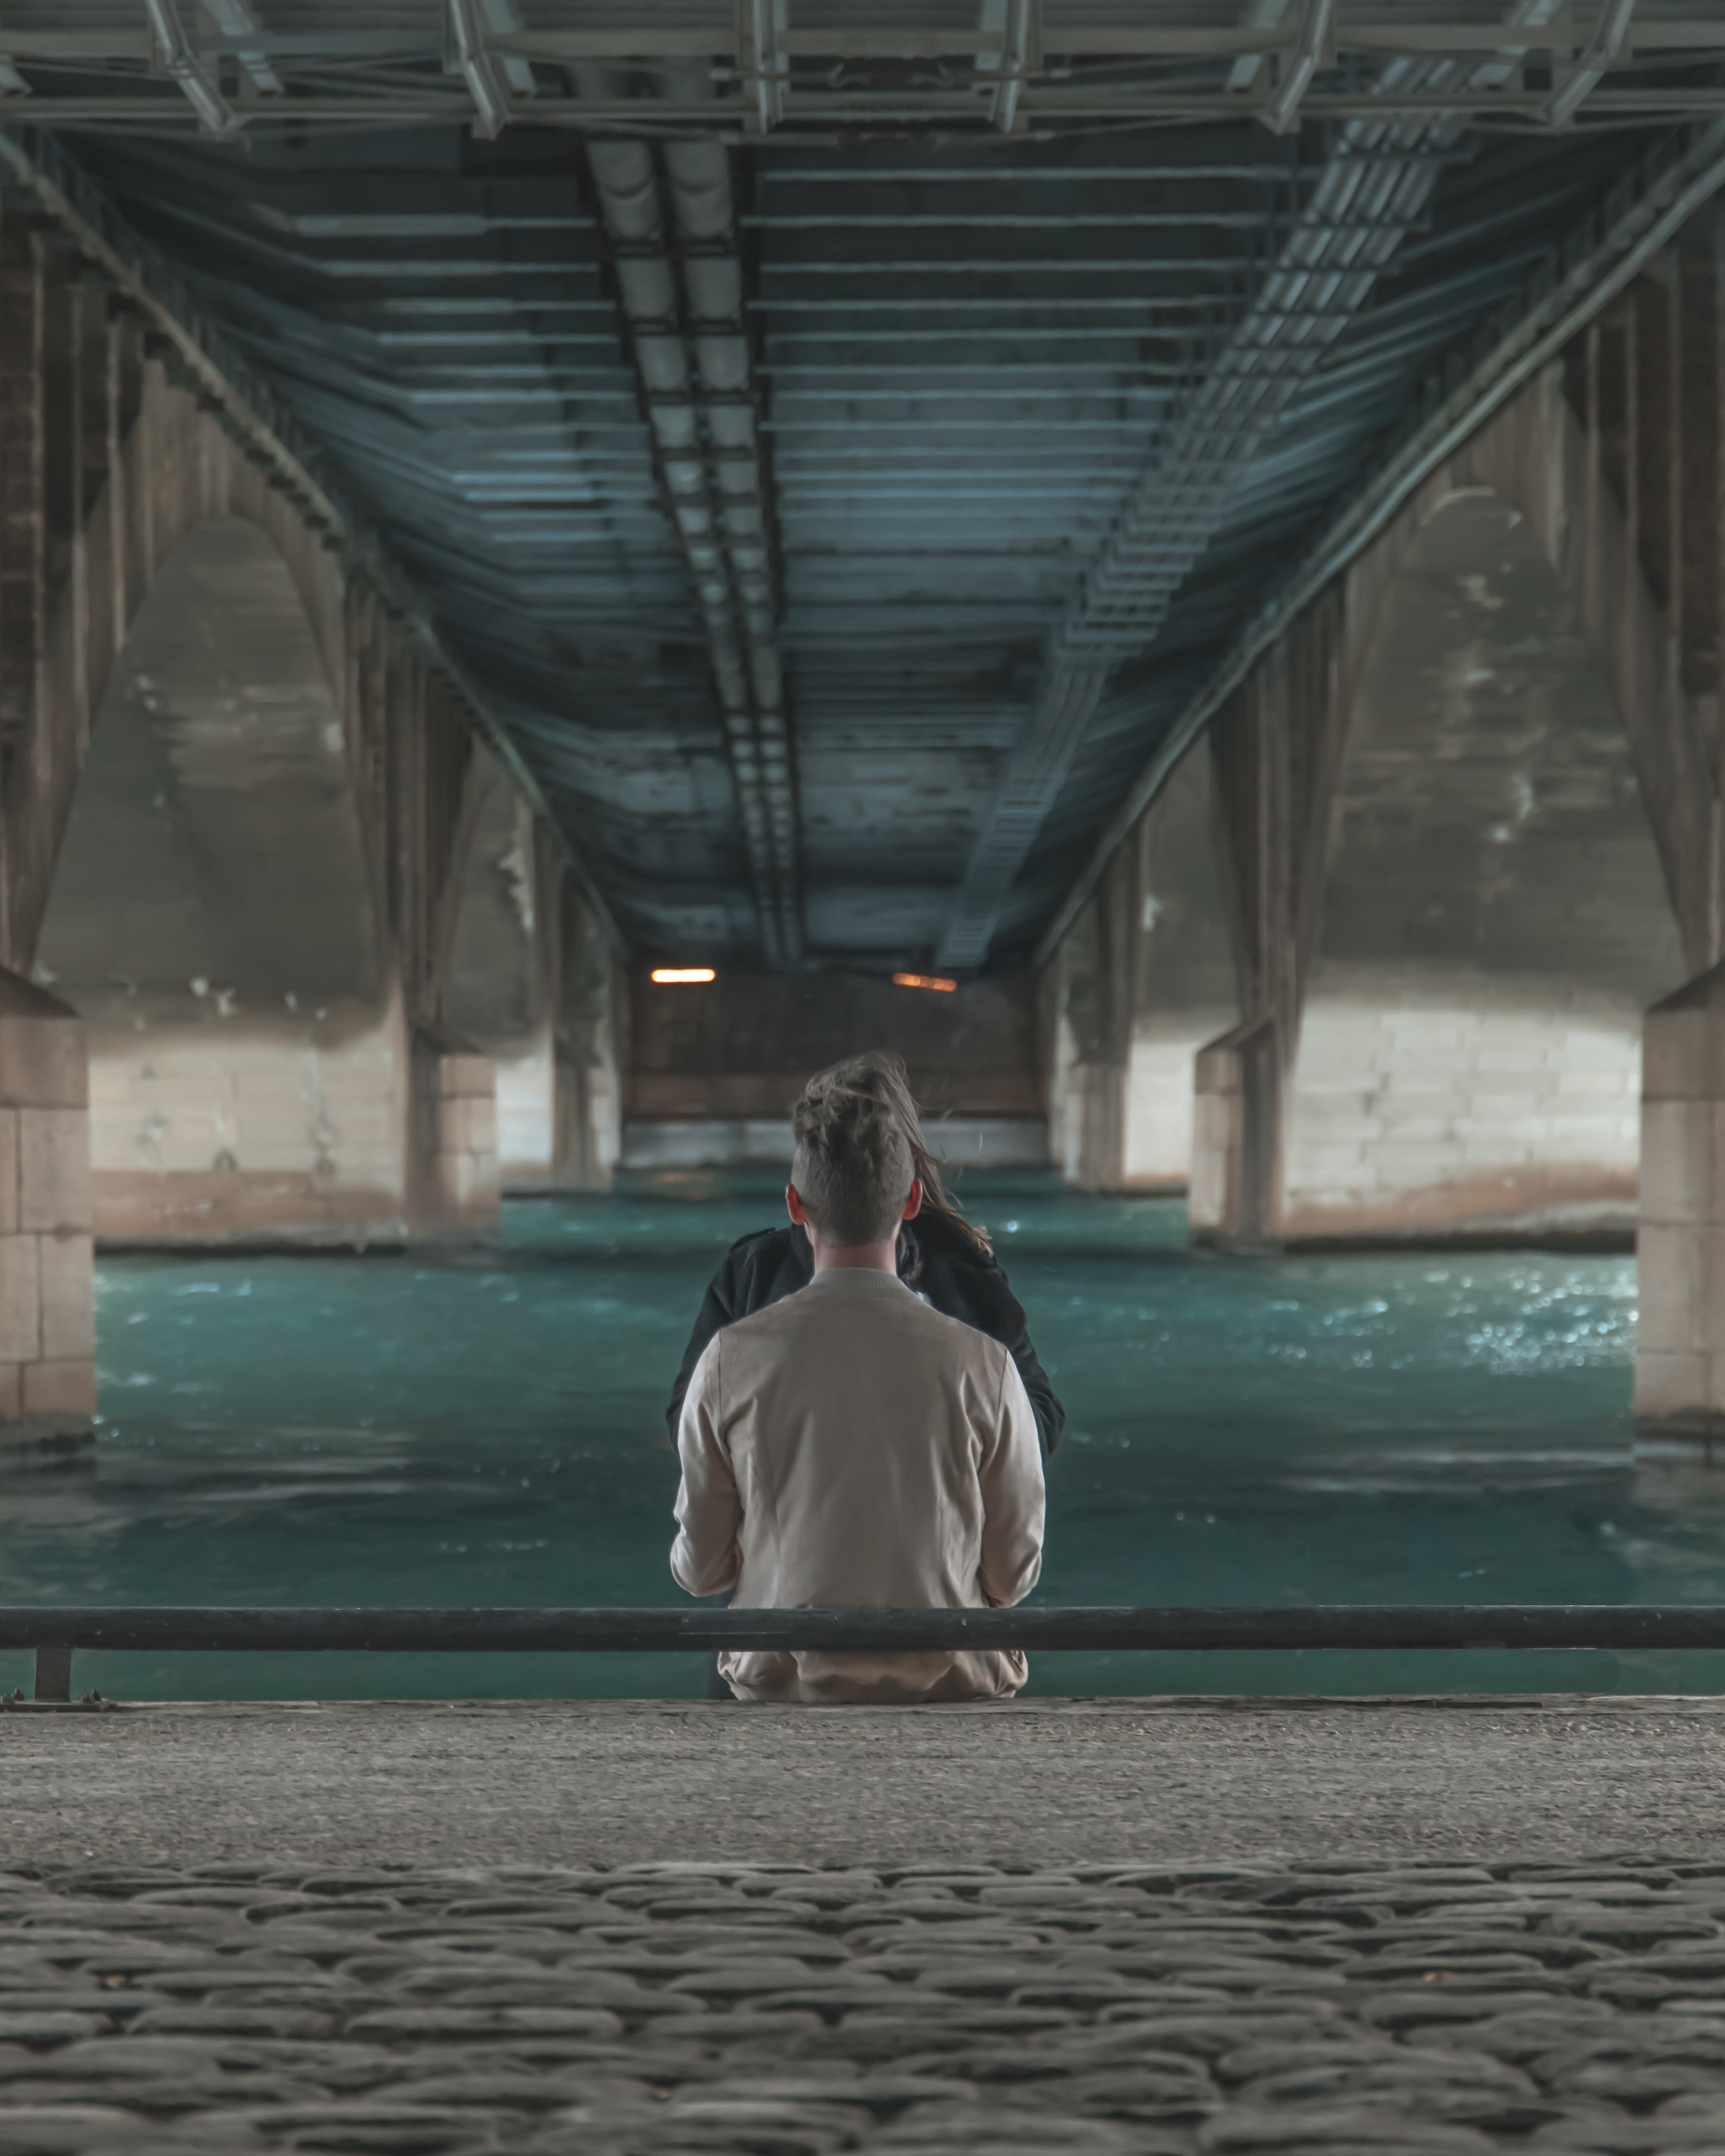
snapshot, Digital compositing, screenshot, wing